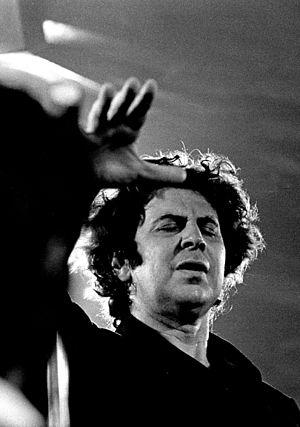
Míkis Theodorákis, né le 29 juillet 1925 sur l’île de Chios en Grèce, est un compositeur et homme politique grec. Son père était originaire de Galatas et sa mère de Çeşme en Asie Mineure. Il est particulièrement connu pour ses chansons et ses musiques de film.